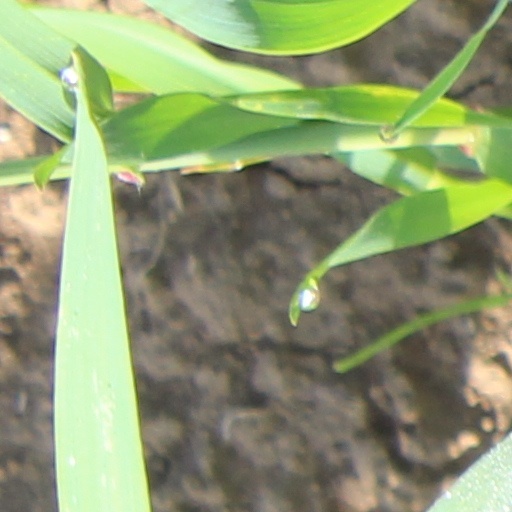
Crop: wheat